Winston Churchill

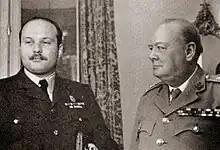
Churchill meeting King Farouk in Cairo in December 1942

In May, Churchill was still unpopular with many Conservatives and most of the Labour Party. Chamberlain remained Conservative Party leader until October. By that time, Churchill had won over his doubters and his succession was a formality. He began his premiership by forming a war cabinet: Chamberlain as Lord President of the Council, Labour leader Clement Attlee as Lord Privy Seal (later Deputy Prime Minister), Halifax as Foreign Secretary and Labour's Arthur Greenwood as a minister without portfolio. In practice, these five were augmented by the service chiefs and ministers who attended most meetings. The cabinet changed in size and membership as the war progressed, a key appointment being the leading trades unionist Ernest Bevin as Minister of Labour and National Service. In response to criticisms, Churchill created and assumed the position of Minister of Defence, making him the most powerful wartime prime minister in history. He drafted outside experts into government to fulfil vital functions, especially on the Home Front. These included friends like Lord Beaverbrook and Frederick Lindemann, who became the government's scientific advisor.